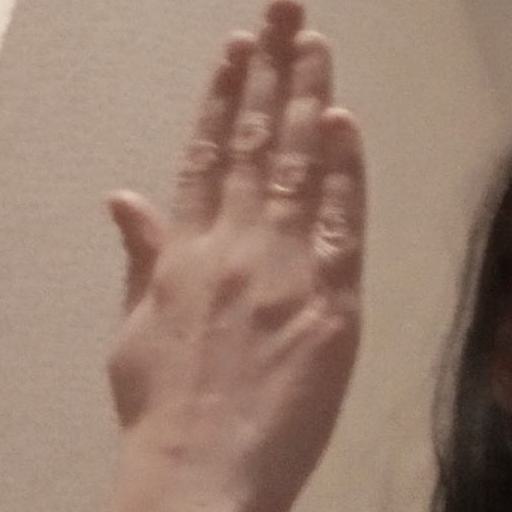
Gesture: stop_inverted